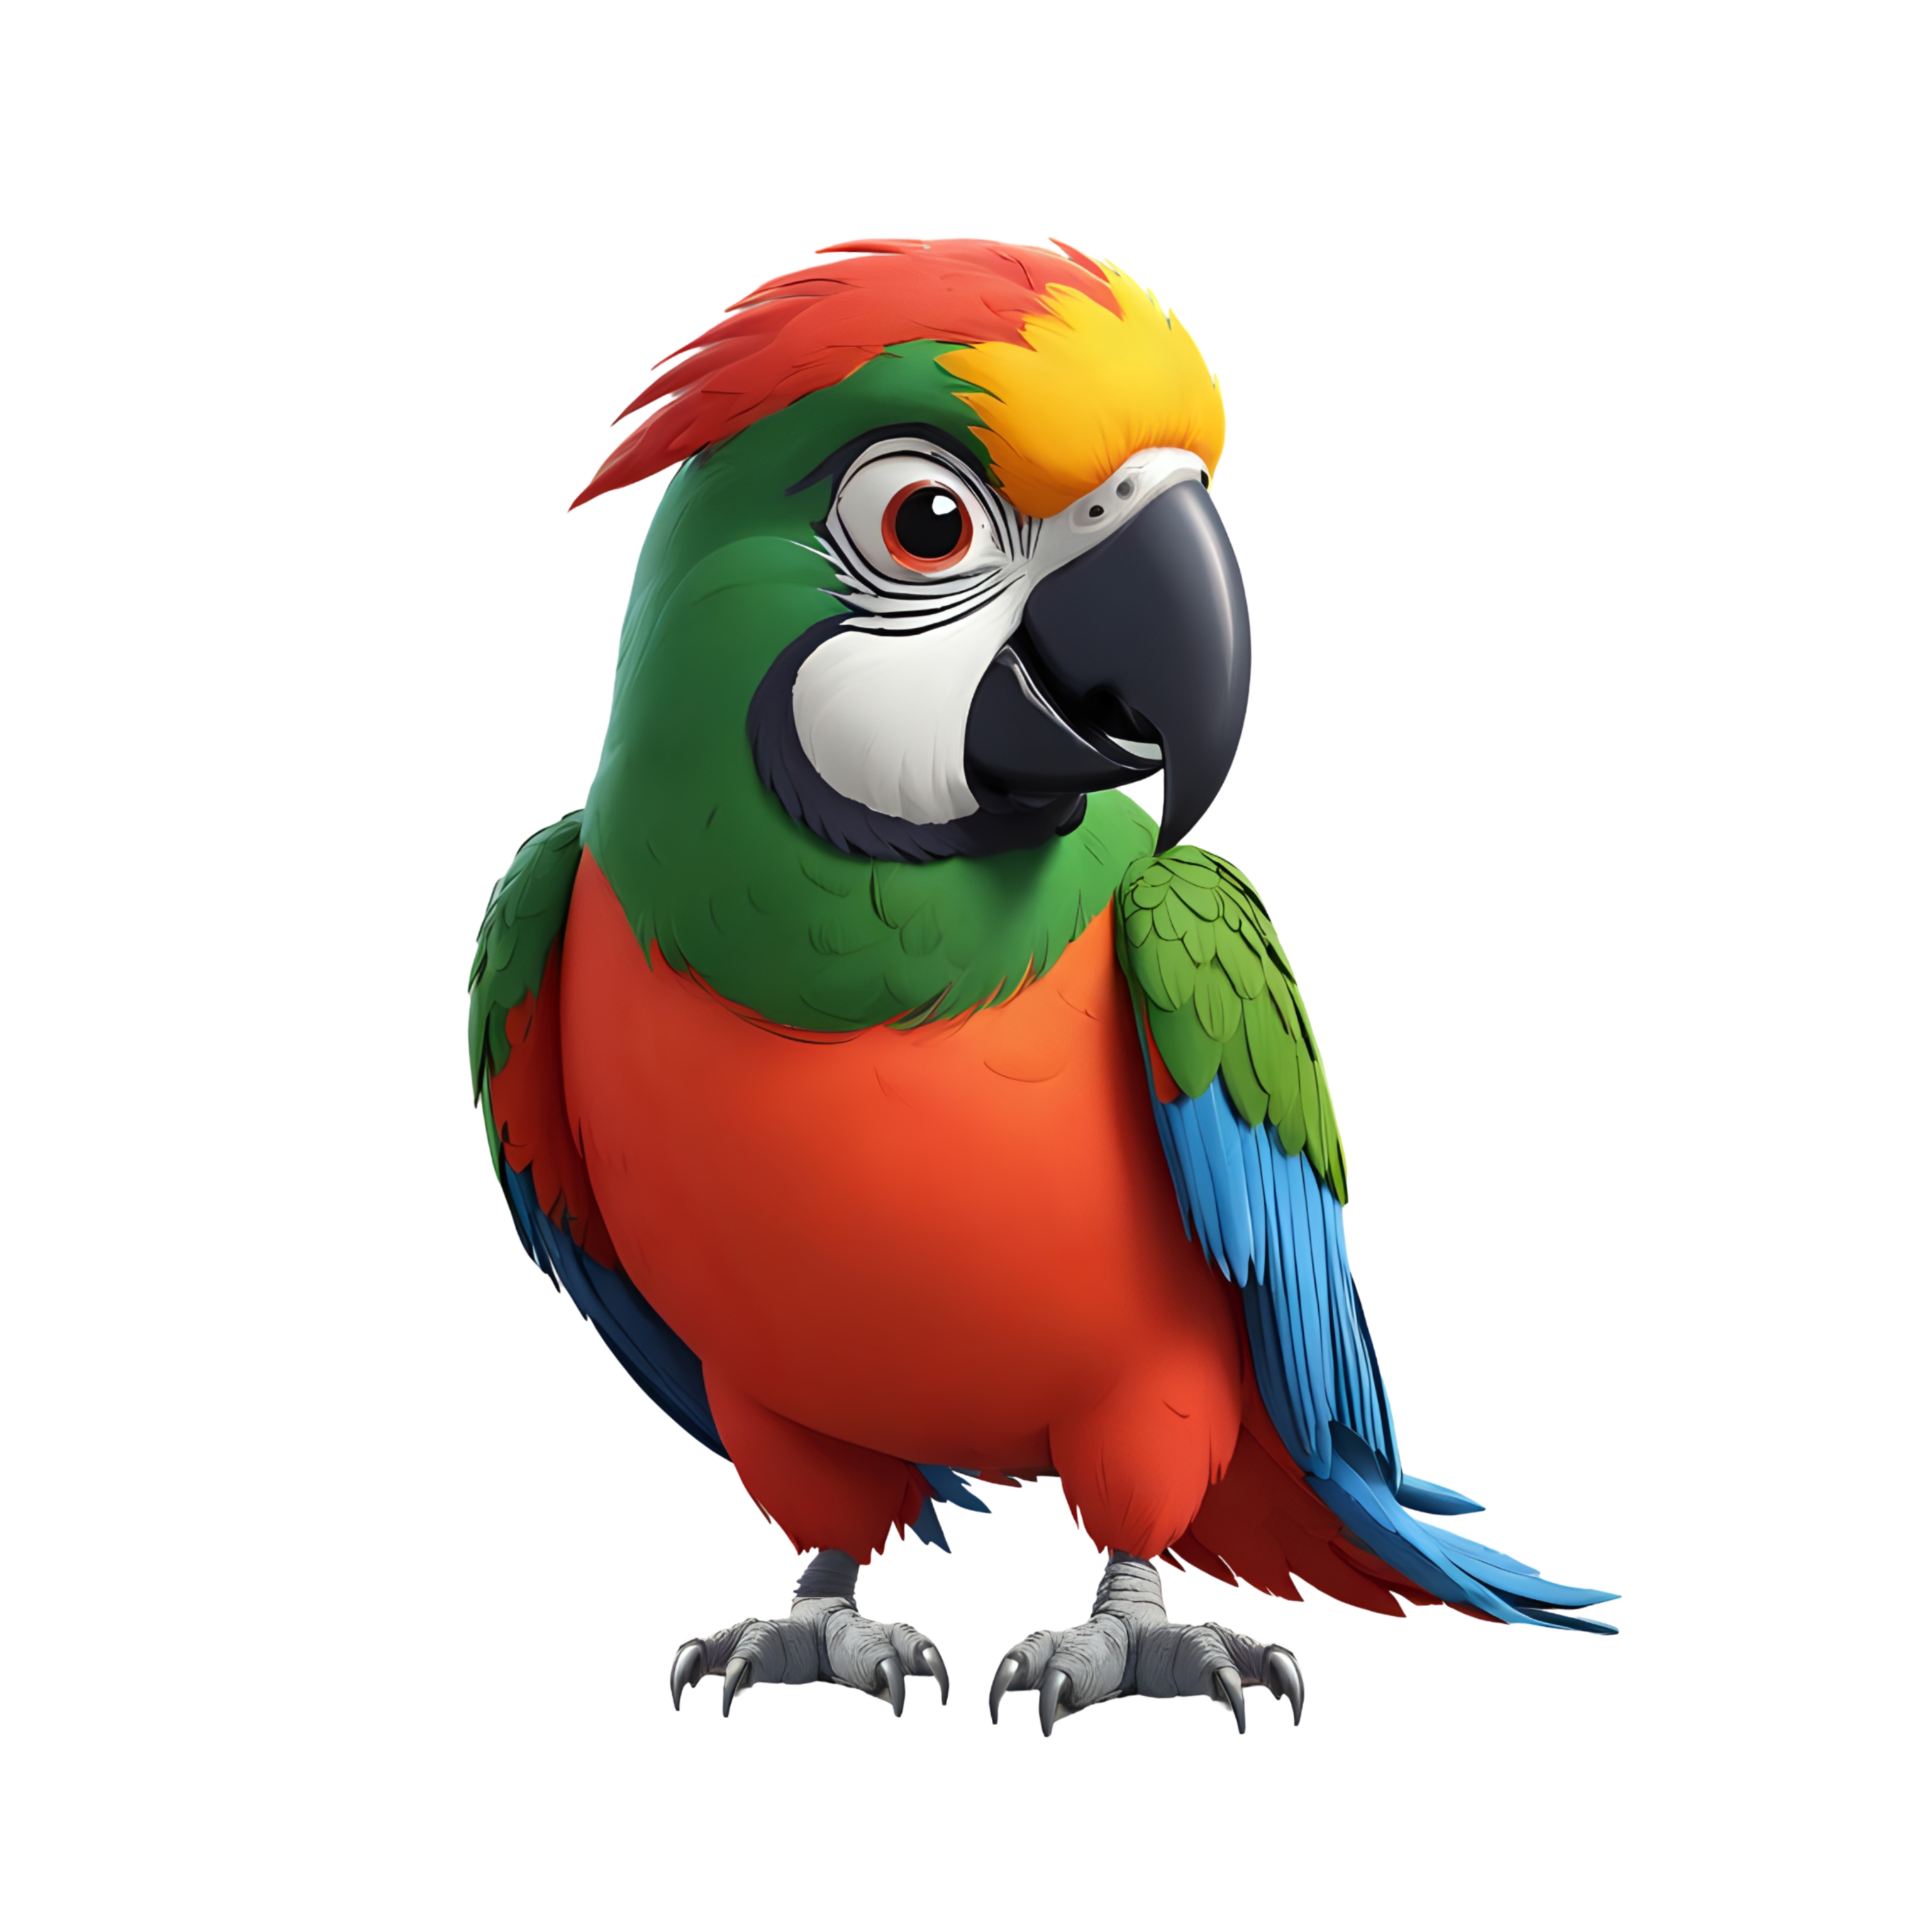
parrot, bird, wings, animal, feathers, plumage, beak, bill, colorful, cartoon, cutout, feather, wing, parakeet, tail, macaw, event, lovebird, drawing, art, graphics, painting, natural material, nail, illustration, lorikeet, macro photography